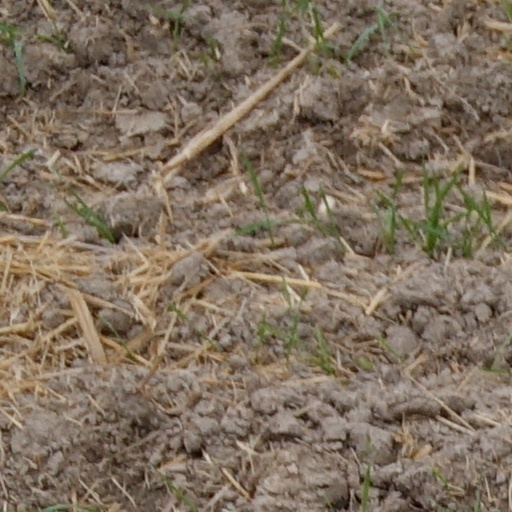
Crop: wheat